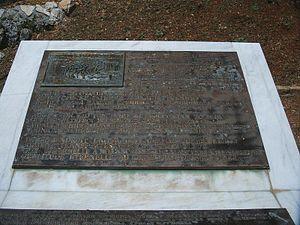
L’histoire de Corfou est fortement liée à sa position géographique stratégique. Corfou est la plus septentrionale des îles Ioniennes, à la sortie de la mer Adriatique. Elle est à la frontière entre l'Occident et l'Orient. Corfou est la région grecque la plus proche de l'Italie, tout en étant à moins de trois kilomètres de la côte albanaise. Elle était une étape évidente sur la route du Levant, dans les deux sens.